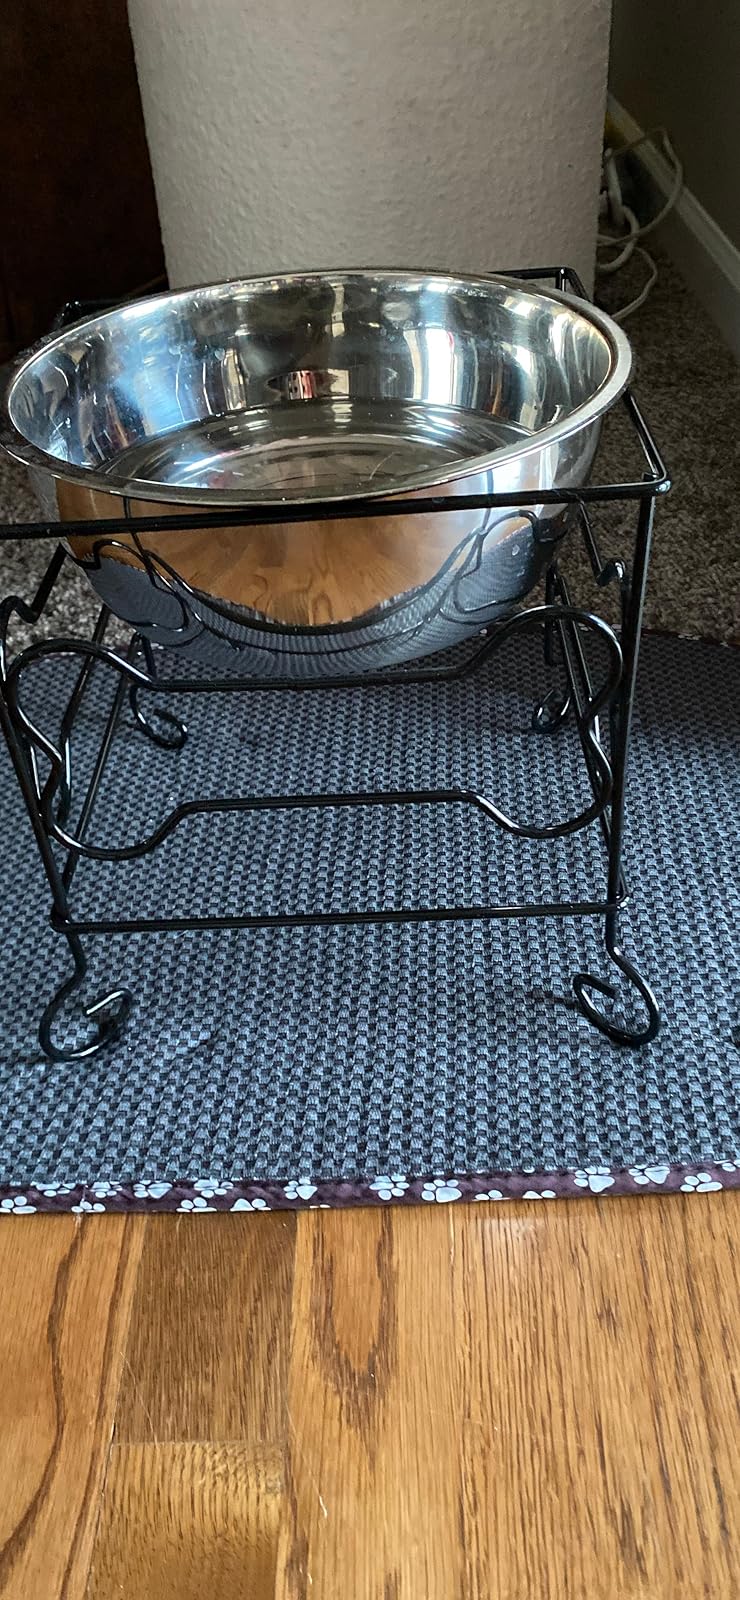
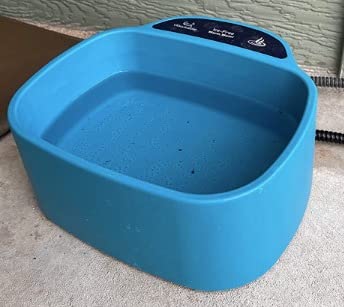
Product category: items_bowl
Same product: no